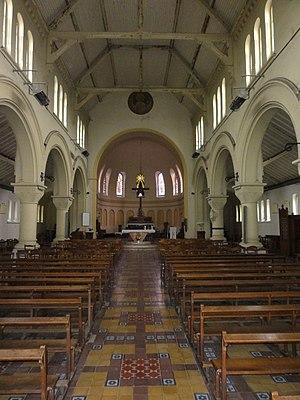
Église Saint-Édouard des cités de la Fosse n° 12 de la Compagnie des mines de Lens, Lens, Pas-de-Calais, Nord-Pas-de-Calais, France. This building is inscrit au titre des Monuments Historiques. It is indexed in the Base Mérimée, a database of architectural heritage maintained by the French Ministry of Culture,
L'église Saint-Édouard, dite localement église du 12, est une église catholique de Lens. Elle est dédiée à saint Édouard et dépend du diocèse d'Arras. L'église est inscrite aux monuments historiques depuis 2009, ainsi que le presbytère situé au nᵒ 1 du parvis de l'église de la Cité nᵒ 12 et le logement des bonnes sœurs.